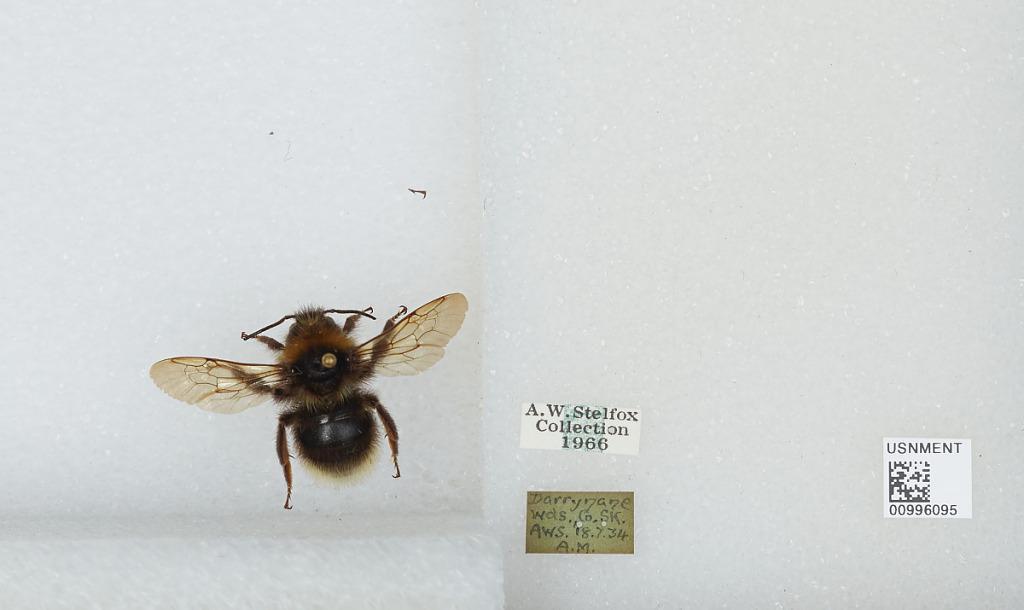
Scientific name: Bombus (Psithyrus) barbutellus (Kirby)
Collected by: A. Stelfox
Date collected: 1934-7-18
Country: Ireland
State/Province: Kerry
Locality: Darrynane
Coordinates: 51.7636, -10.1247